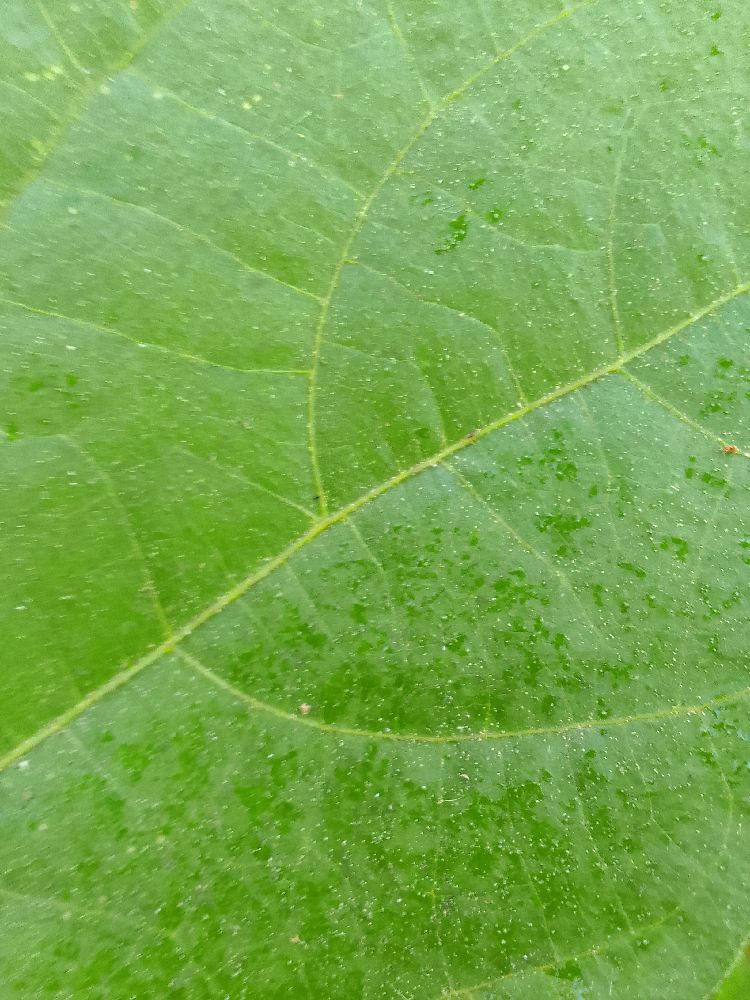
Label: healthy